Orlando Bloom

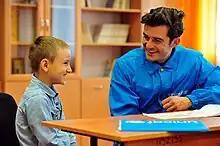
Appointed UNICEF Goodwill Ambassador in 2009, Bloom speaking to a schoolboy in Ukraine in 2016

On 12 October 2009, Bloom was named a UNICEF Goodwill Ambassador. He has been involved in the organisation since 2007 and has visited schools and villages in Nepal in support of sanitation and education programmes. Bloom also visited the city of Sloviansk in the east of Ukraine in April 2016 to raise awareness of the education crisis facing children during the Russo-Ukrainian war in 2014–2015. In 2023, Bloom returned to Ukraine again as a Goodwill Ambassador. Bloom met children affected by the war at a children's centre in Kyiv and met Ukrainian president Volodymyr Zelenskyy.